Claude de l'Isle de Marivaux

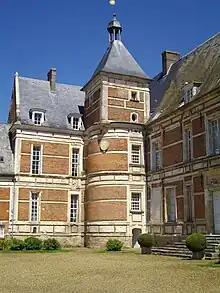
Stairtower at the Château de Troissereux

Claude carried a letter from the English diplomat in Edinburgh, William Ashby, to Francis Walsingham which mentions that he would tell him about the wreck of a ship from the Spanish Armada on Islay or Mull. Claude had heard this news at Stirling Castle from a letter sent to the king by Lachlan Mor Maclean.